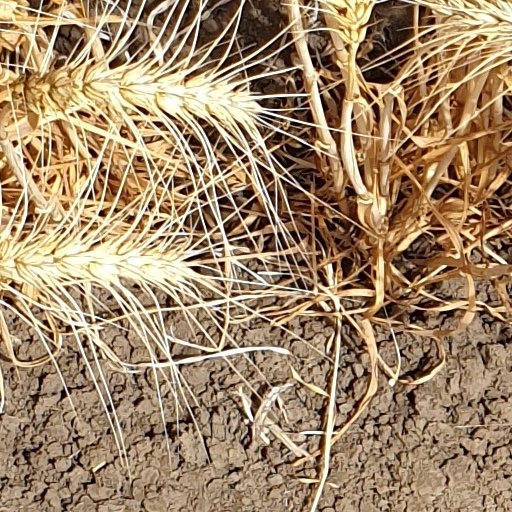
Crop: wheat